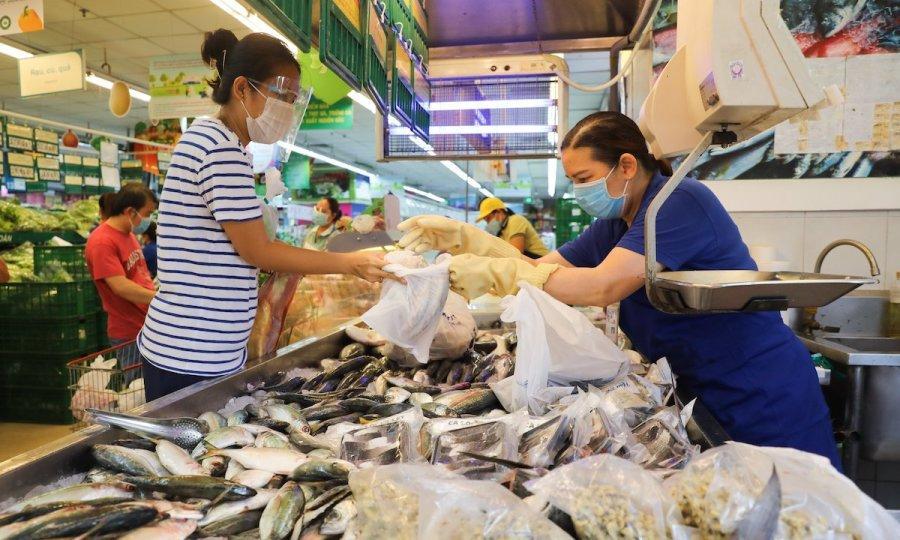
người phụ nữ mặc áo trắng đang đứng trước một quầy bán cá